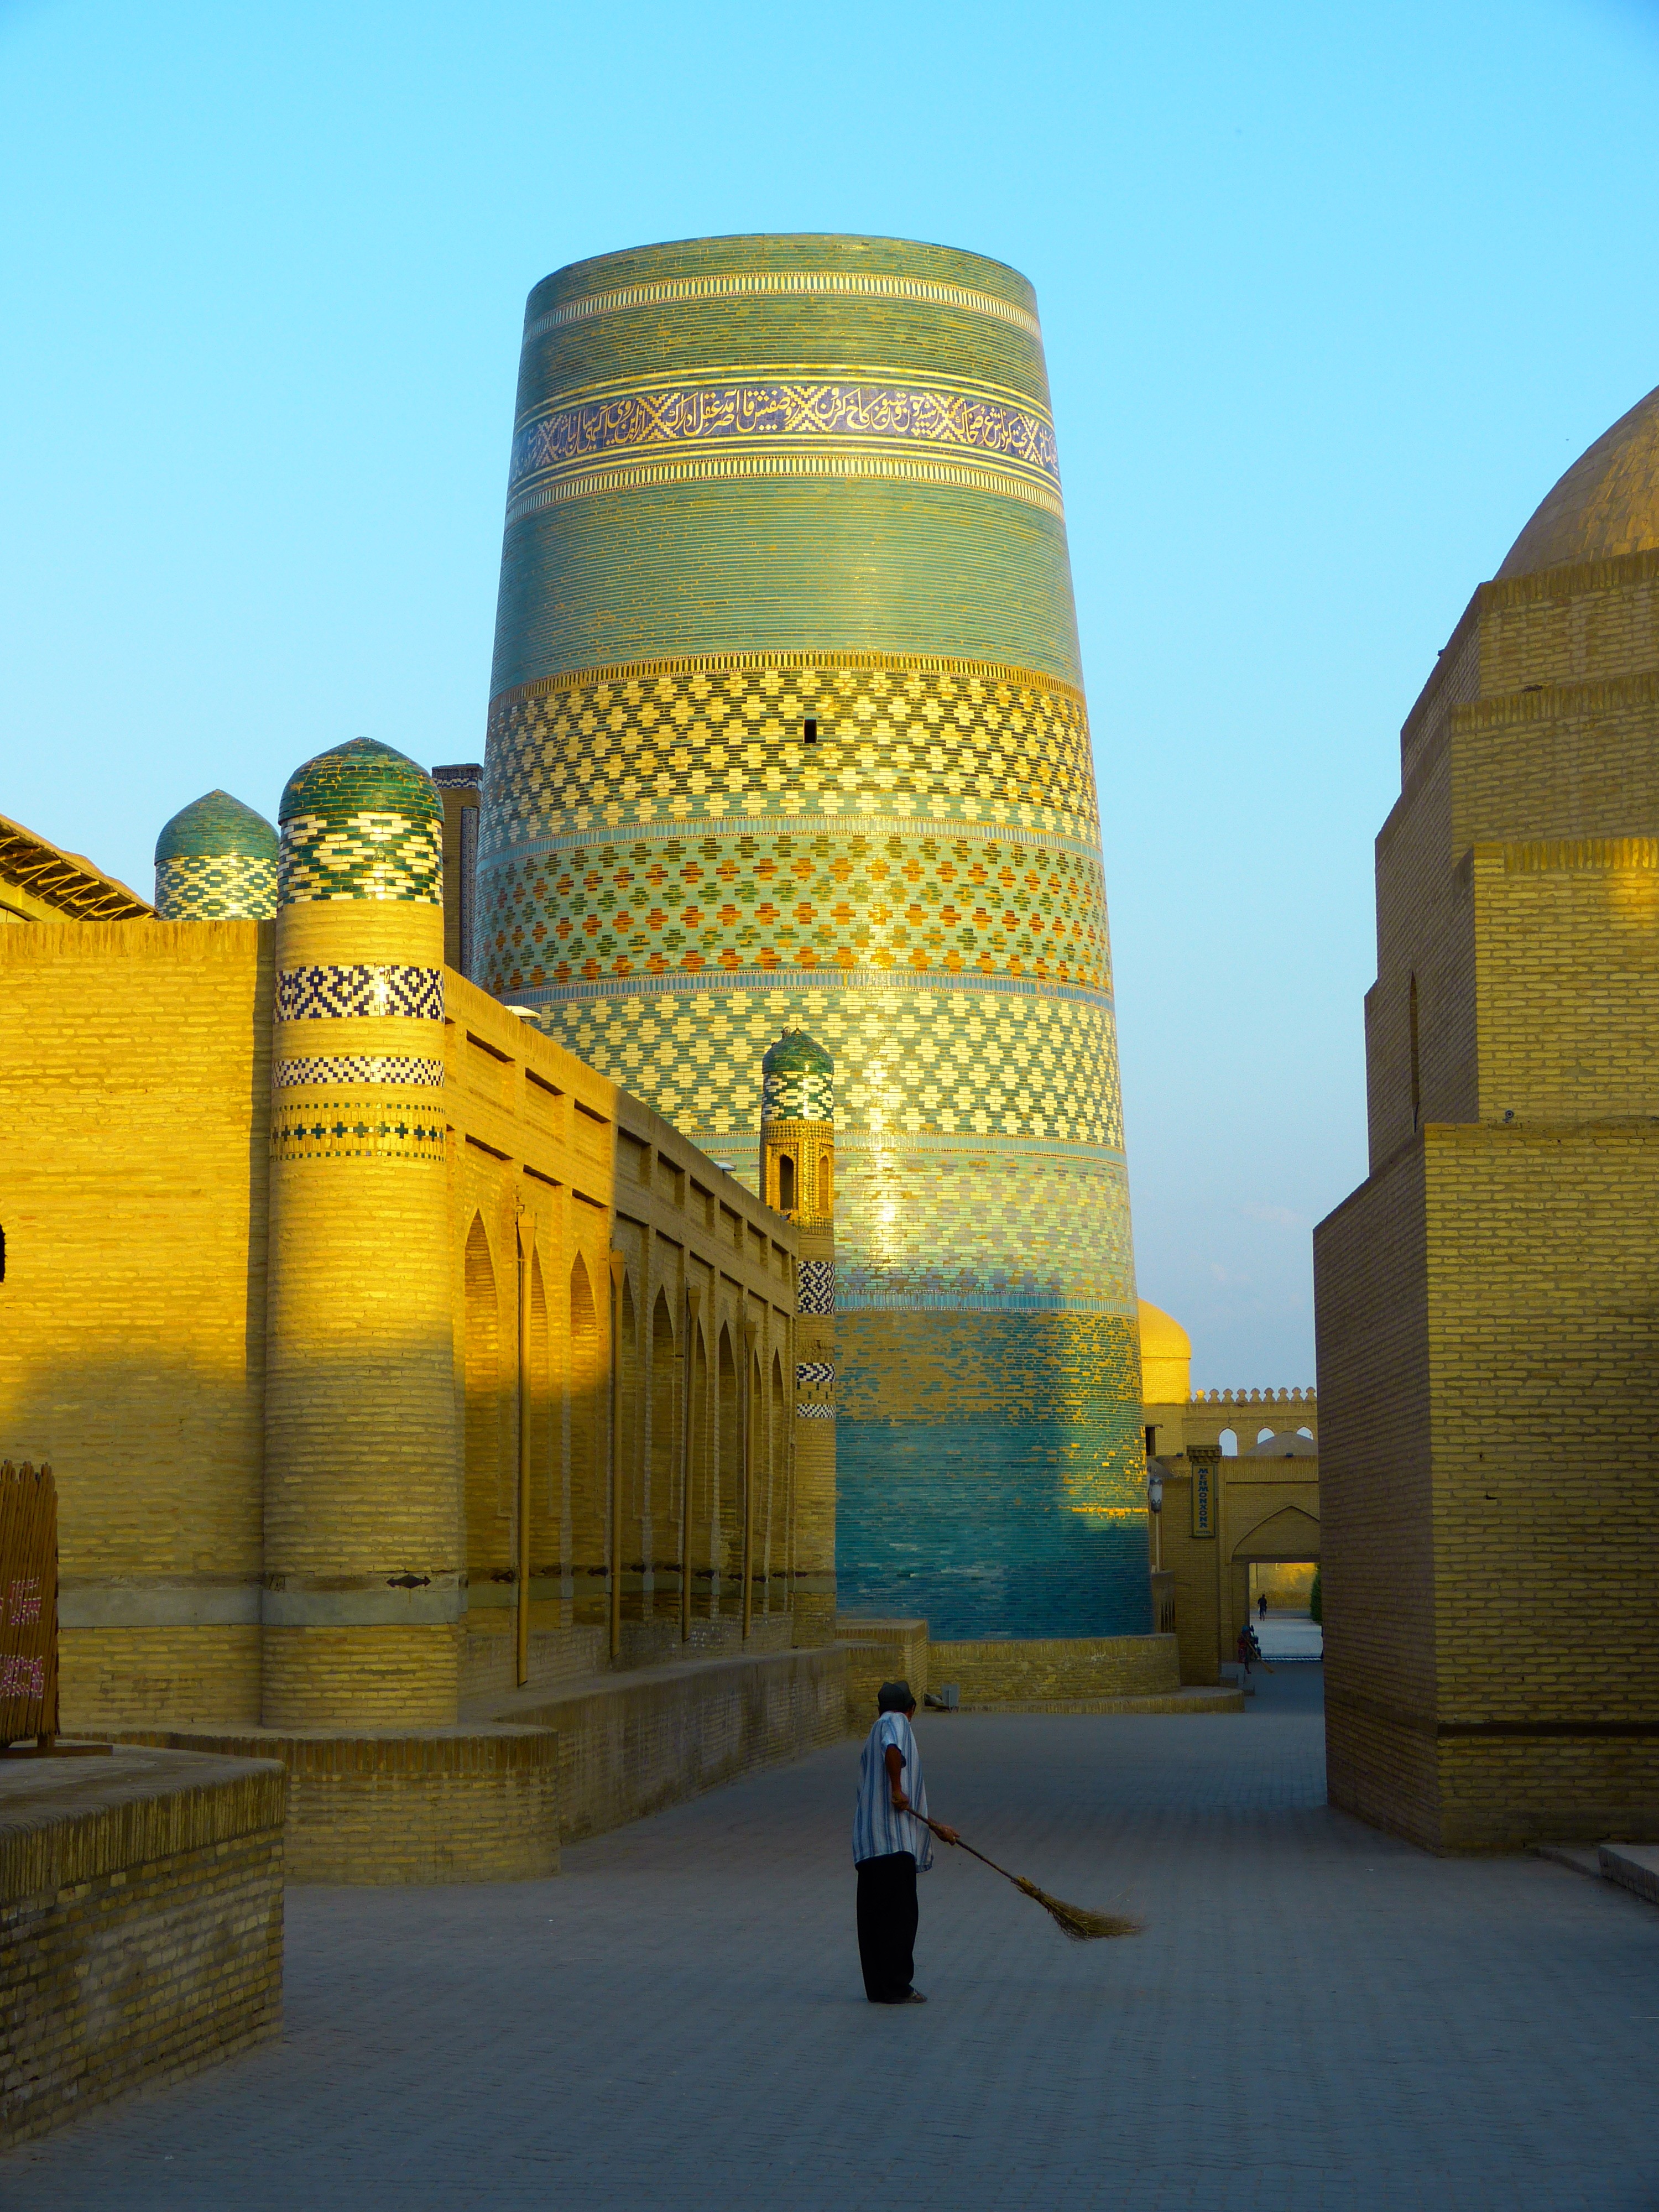
architecture, morning, building, city, skyscraper, cityscape, downtown, evening, reflection, landmark, colorful, lighting, mood, return, uzbekistan, urban area, khiva, sweep, metropolitan area, street sweeper, kalta minor, short minaret